Raviole du Dauphiné

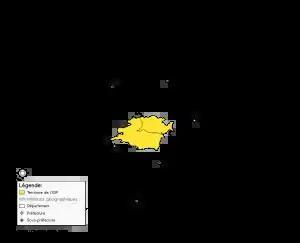
Yellow: place of origin of Ravioles du Dauphiné

Ravioles du Dauphiné are produced in Romans-sur-Isère and more generally in the region of Royans overlapping the two departments of Drôme and Isère, Auvergne-Rhône-Alpes. Any eggs or creme cheese used in the making of "ravioles" must also come from this region.